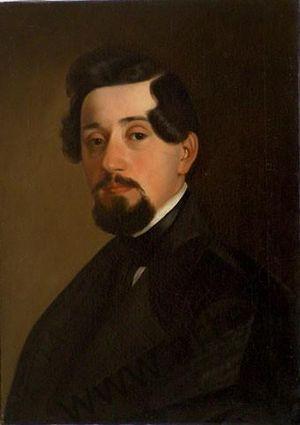
Uroš Knezević, était un peintre serbe.